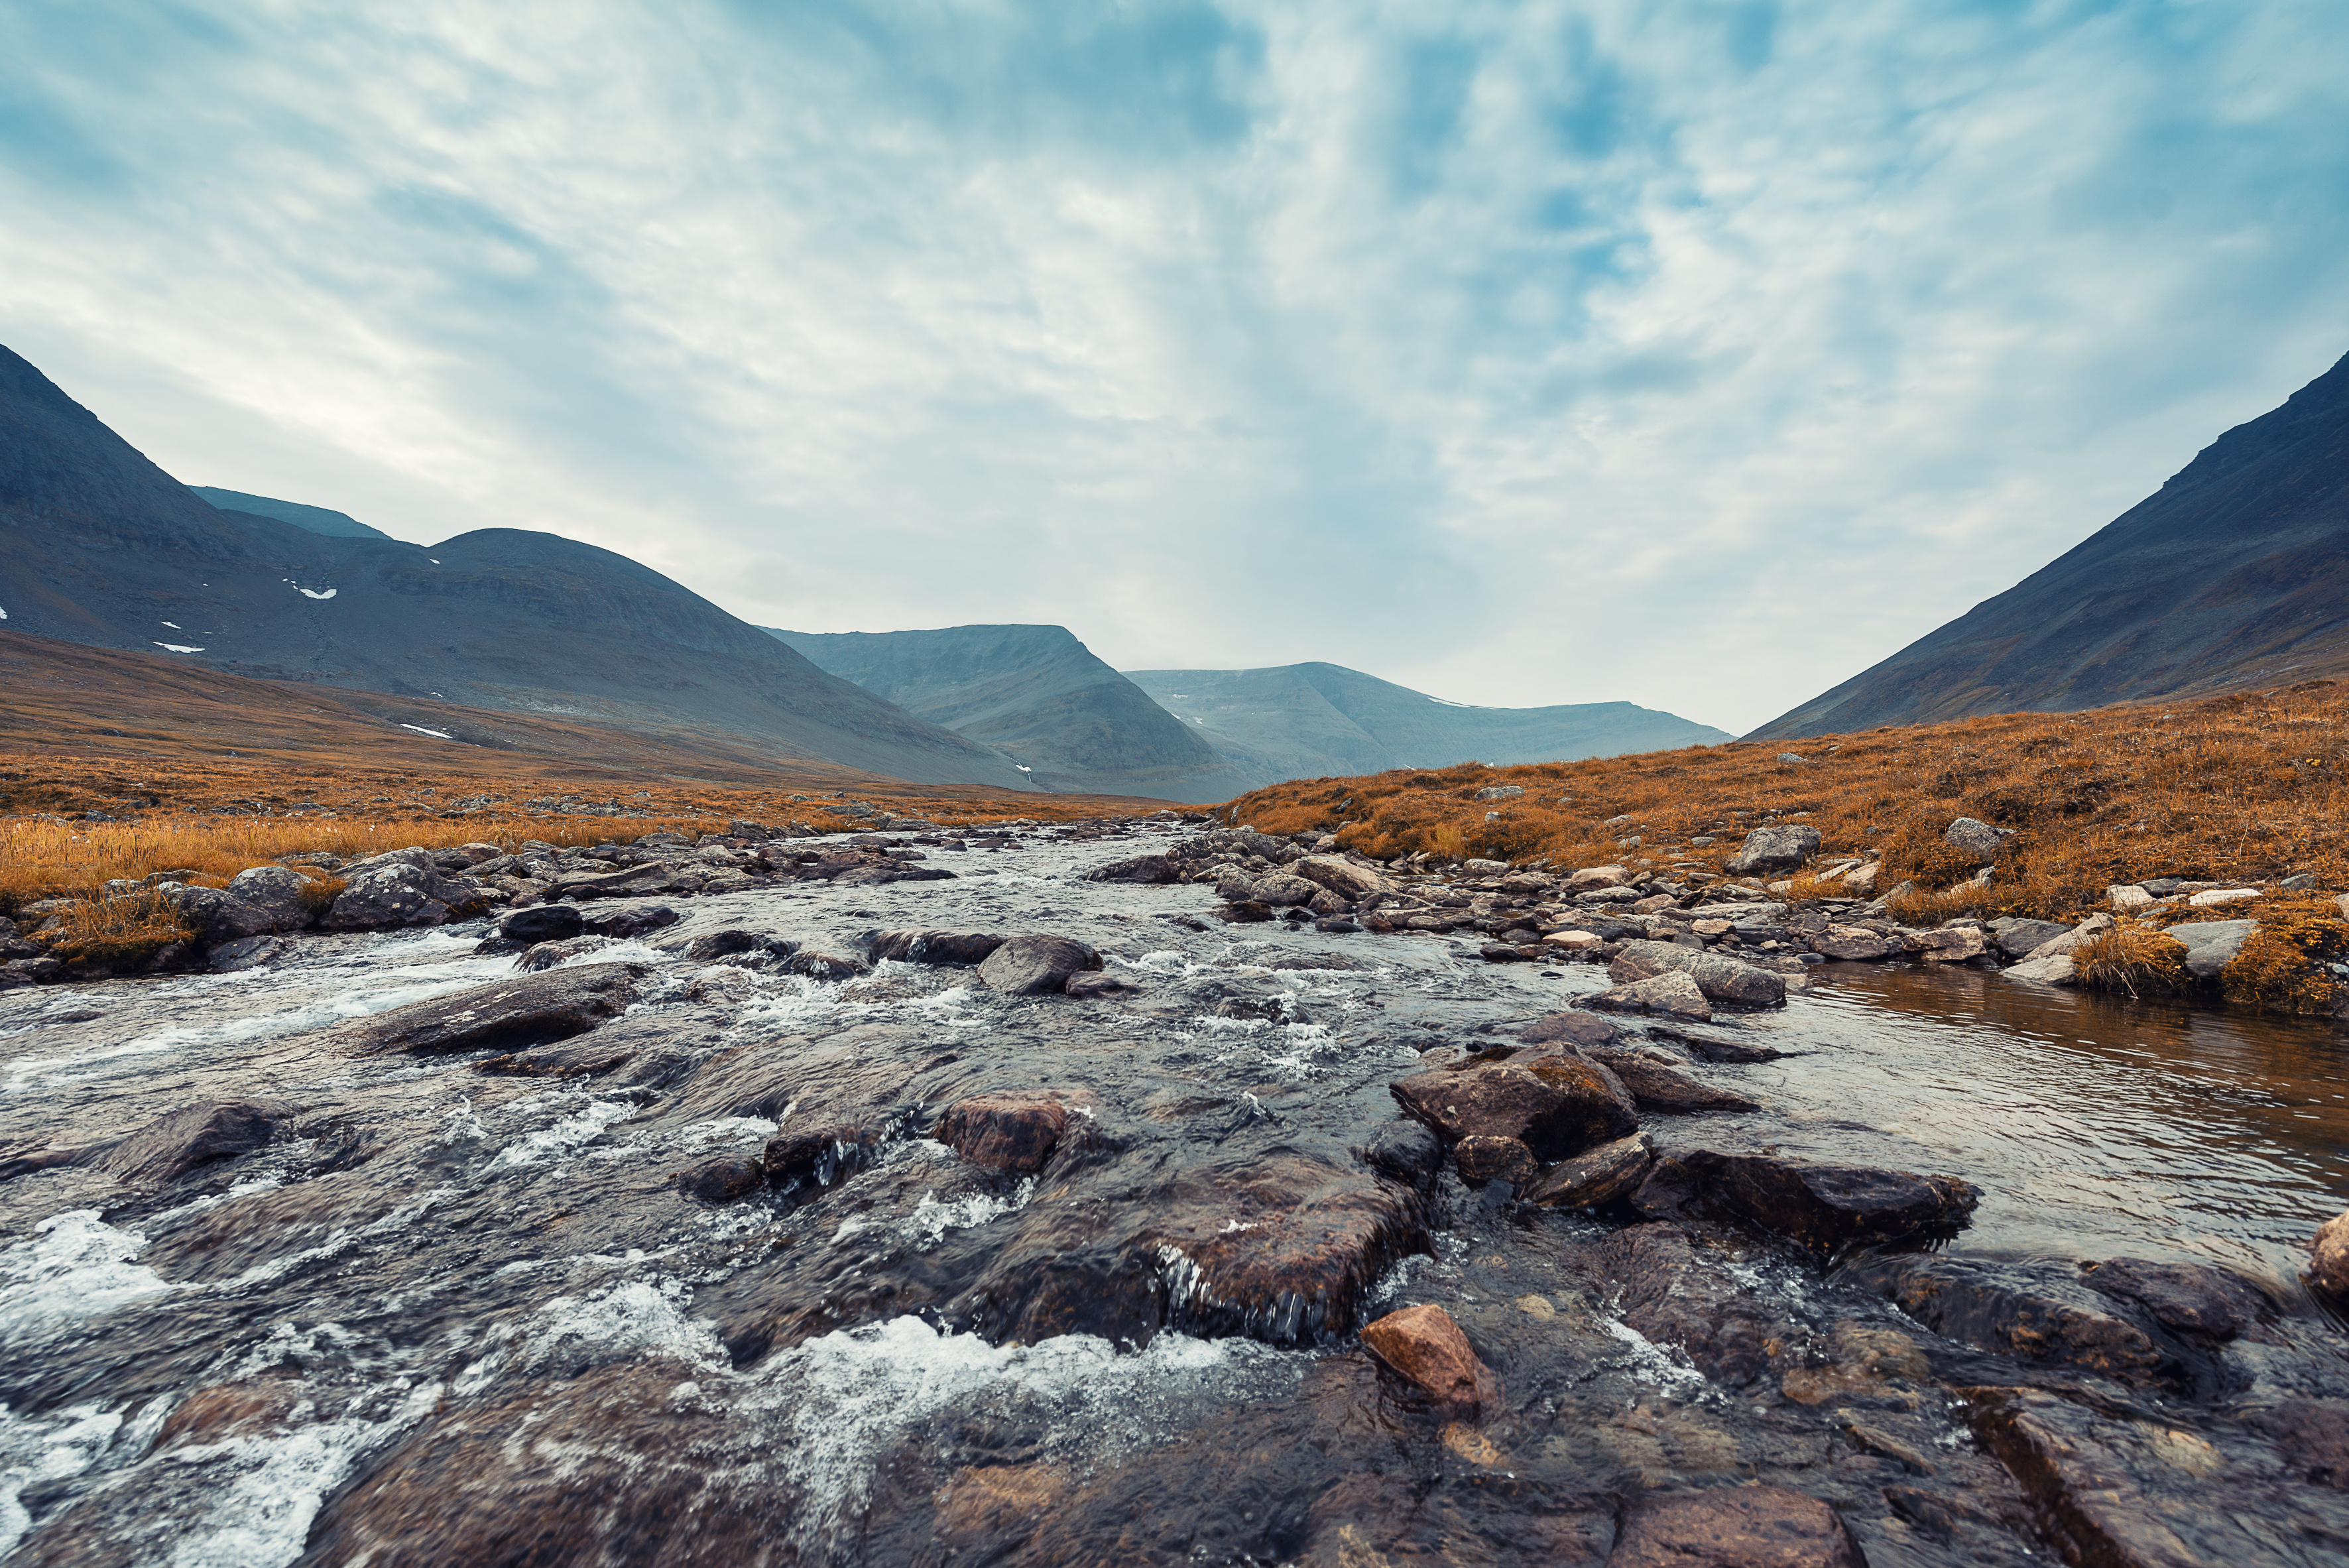
landscape, sea, coast, nature, rock, wilderness, walking, mountain, snow, cloud, lake, valley, mountain range, highland, ridge, geology, plateau, fell, loch, landform, geographical feature, mountainous landforms